Biella Cathedral

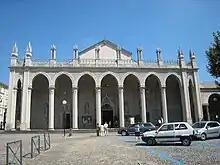
West front of the cathedral

Biella Cathedral is a Roman Catholic cathedral in Biella, Piedmont, Italy, dedicated to Saint Stephen. It is the episcopal seat of the Diocese of Biella.